Opal

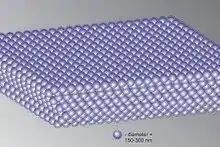
Precious opal consists of a regular arrangement of silica nanospheres in closely packed planes (idealized diagram).

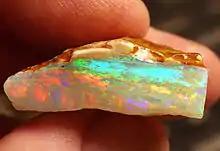
This precious rough opal from Coober Pedy, South Australia, displays nearly every color of the visible spectrum.

Precious opal shows a variable interplay of internal colors, and though it is a mineraloid, it has an internal structure. At microscopic scales, precious opal is composed of silica spheres some in diameter in a hexagonal or cubic close-packed lattice. It was shown by J. V. Sanders in the mid-1960s that these ordered silica spheres produce the internal colors by causing the interference and diffraction of light passing through the microstructure of the opal. The regularity of the sizes and the packing of these spheres is a prime determinant of the quality of precious opal. Where the distance between the regularly packed planes of spheres is around half the wavelength of a component of visible light, the light of that wavelength may be subject to diffraction from the grating created by the stacked planes. The colors that are observed are determined by the spacing between the planes and the orientation of planes with respect to the incident light. The process can be described by Bragg's law of diffraction.